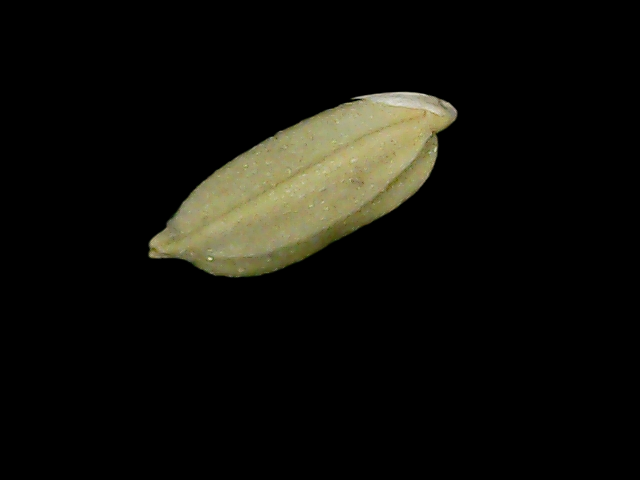
Rice variety: Bd76